P. N. Panicker

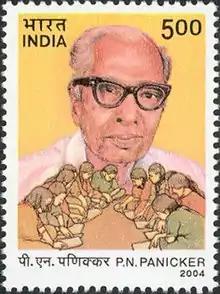
Panicker on a 2004 stamp of India

Puthuvayil Narayana Panicker (1 March 1909 – 19 June 1995) is known as the "Father of the Library Movement" in the Indian state of Kerala. The activities of the "Kerala Grandhasala Sangham" that he initiated triggered a popular cultural movement in Kerala which produced universal literacy in the state in the 1990s.